Soho Pam

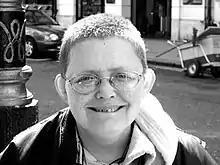

Pamela Jennings (1964–2012), known as Soho Pam, was a homeless English woman who became well known in Soho, London where she begged. She was much loved for her affectionate, polite manner and was the subject of artists and authors.